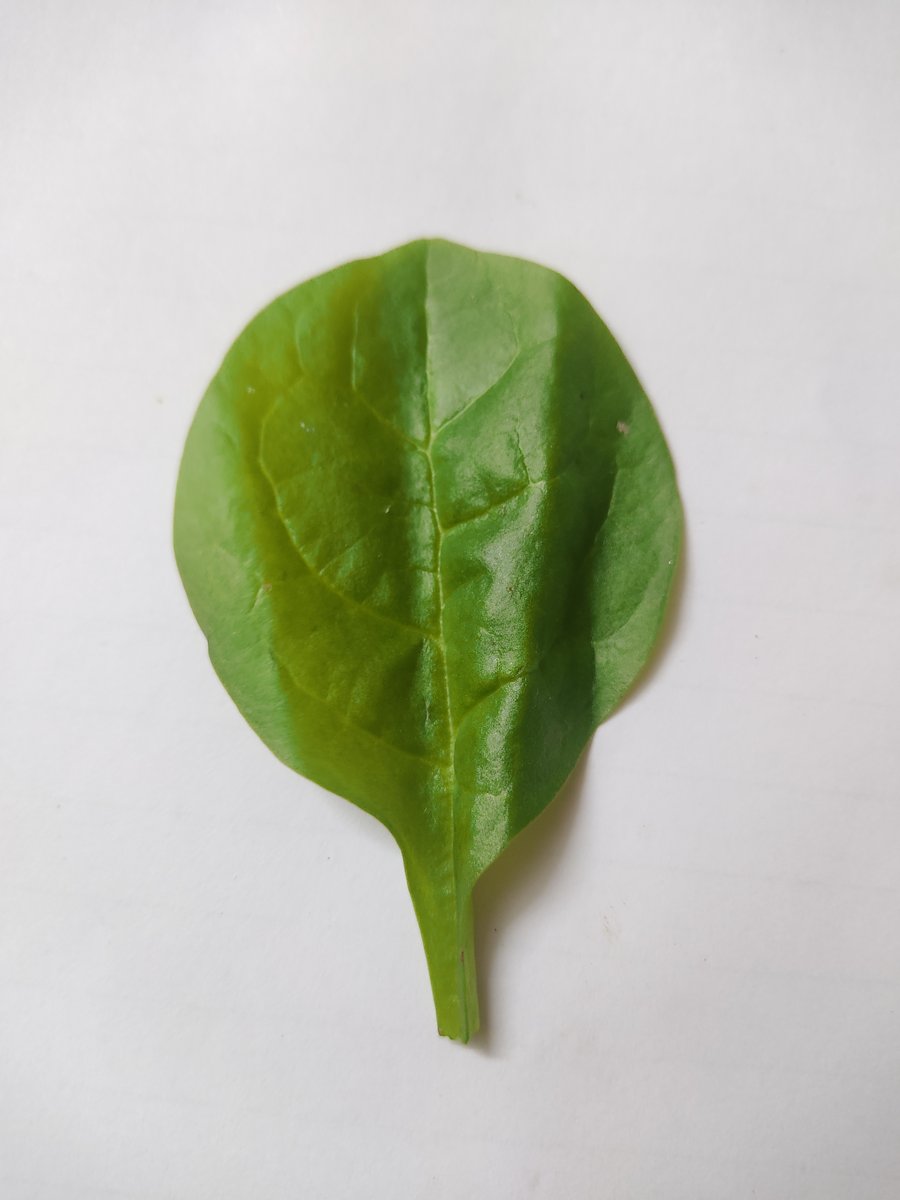
Label: Downy-Mildew